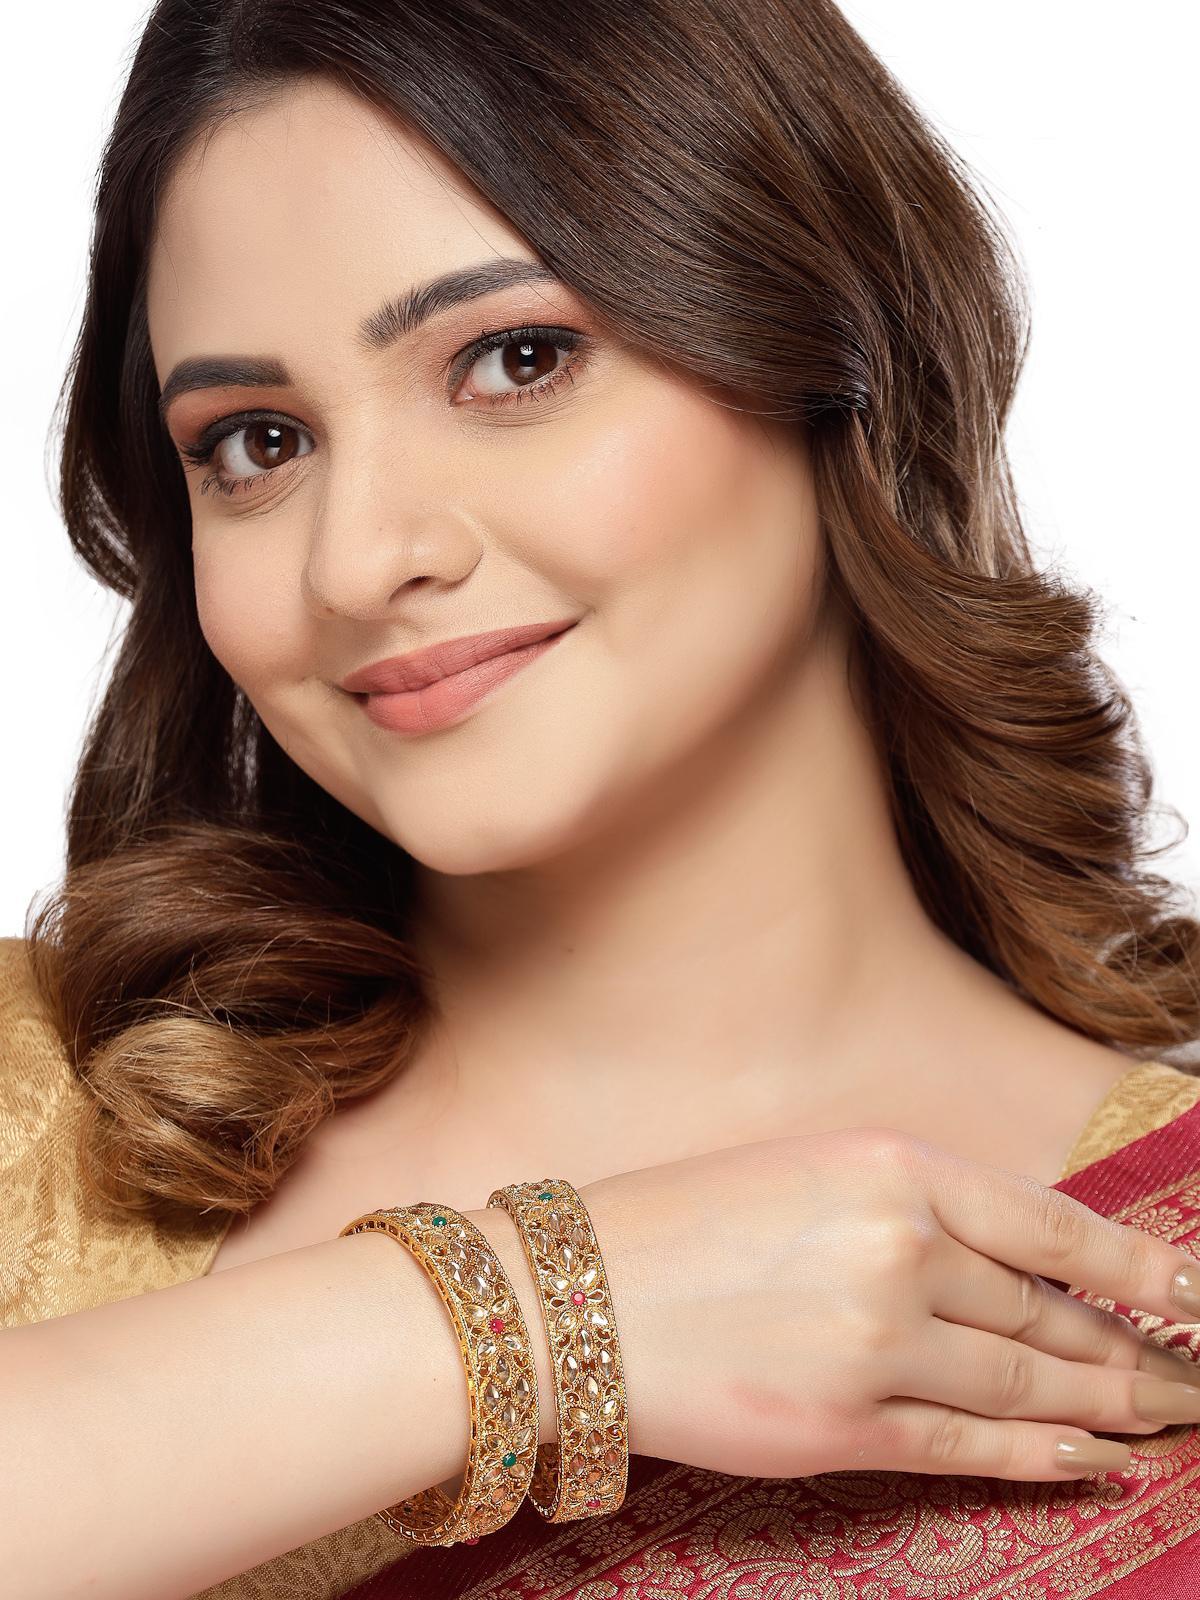
Sukkhi Eye-Catchy Floral Style Gold Plated Red And Green Broad Bracelet Bangle Set Jewellery for Women & Girls | Set of 2 Latest Design | Birthday Anniversary Gift for Women|B105890_2.6
Type: Bracelets & Bangles
Brand: Sukkhi
Price: Rs. 359
 Adorn your wrists with the Sukkhi Eye-Catchy Floral Style Gold Plated Broad Bracelet Bangle Set for Women & Girls. This set of two captivates with a delightful floral design in a vibrant blend of red and green, showcasing the latest design trends. The gold-plated finish adds an opulent touch to any ensemble. Sized at 2.4, 2.6 and 2.8, these bracelets make for a perfect birthday or anniversary gift, celebrating contemporary style and timeless beauty for the special women in your life with a set that's both eye-catching and versatile.Disclaimer:There may be slight variation in shade and colour due to photographic effects and monitor settings
Included: 2 Bangles